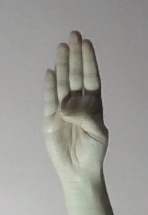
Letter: kaaf